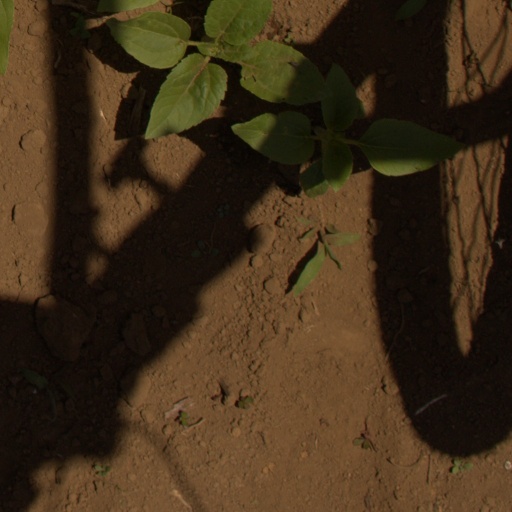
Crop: Jerusalem artichoke